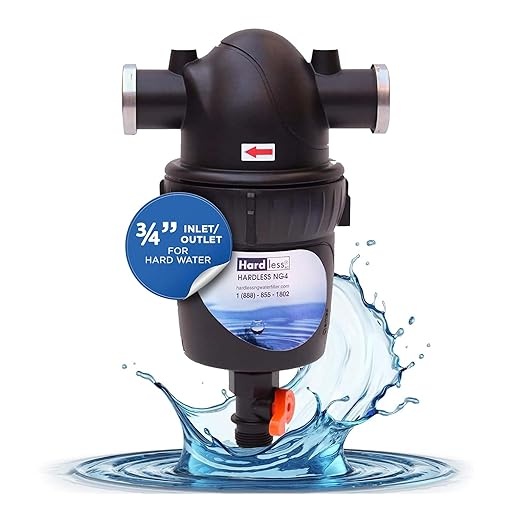
Hardless NG4 Whole House Water Filter- Salt-Free Alternative Softening Device- Reduces Limescale, Sediment & More - Compact, Easy to Install- Comes with 3/4" Inlet/Outlet- Home Water Filtration System
About This SALT-FREE WHOLE HOUSE WATER FILTER SYSTEM: Transform your home into a haven of clean water with our advanced salt-free water conditioner ensuring a comprehensive filtration for sediment, limescale and more, while retaining essential and beneficial minerals. Improve your household water supply from top to bottom CLEAN & FRESH WATER FROM EVERY TAP: This system goes the extra mile by both filtering and conditioning your water. Reduce the hardness, chlorine, iron, and more, ensuring that every drop is of the highest quality, because the minerals are still in the water, no change will be seen in a TDS or GPG test as the filter does not remove essential and beneficial minerals. EASY INSTALLATION, MINIMAL MAINTENANCE: Enjoy hassle-free setup with our compact Whole House Filter System. Comes with 3/4" Inlet/Outlet, our system is easily installed into your water line. Experience the convenience of a water filter with ease. Cartridge lasts for 6 months. Can be installed by any plumber. SPACE-SAVING, BUDGET-FRIENDLY SOLUTION: Ditch the bulky and costly water filters. Our advanced water filter combines a space-saving design with a wallet-friendly price. It's a practical solution that doesn't compromise on performance. CARE FOR YOUR HAIR & SKIN: Combat the effects of hard water on your hair and skin. Our water filter addresses this concern by enhancing the lathering of your soap and shampoo. It's not just about water filtration; it's about caring for your well-being. Overview Brand : Hardless NG Special Feature : Salt Free , Compact Size , Filters And Conditions The Water Product Dimensions : 7"L x 5"W x 10.5"H Package Information : Cartridge Installation Type : Whole House Power Source : Manual Powered" Or "No Item Weight : 4.06 Pounds Model Name : NG4 Maximum Flow Rate : 22 Gallons Per Minute Shelf Life : 1.8E+2 Days Material Plastic : Capacity 60000 Gallons : Material Plastic : Capacity 60000 Gallons Included Components NG4,2 Adapters, Valve, Auxiliary Key, User Manual : Purification Method Redox and Mechanical Filtration : Included Components NG4,2 Adapters, Valve, Auxiliary Key, User Manual : Purification Method Redox and Mechanical Filtration
Brand: HardlessNG
Category: Hardware > Plumbing > Water Dispensing & Filtration > Water Softeners > Salt-Free Water Softeners